Edwinstowe railway station

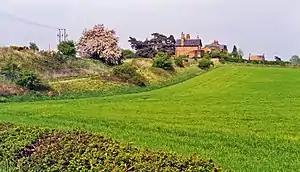
Site of the station in 1995

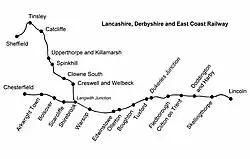
LD&ECR and Sheffield District Railway

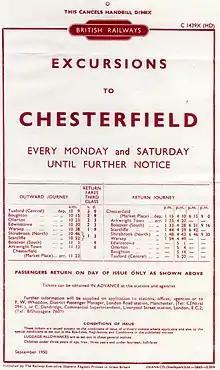
1950 Excursion Advert

Edwinstowe railway station is a former railway station in Edwinstowe, Nottinghamshire, England.